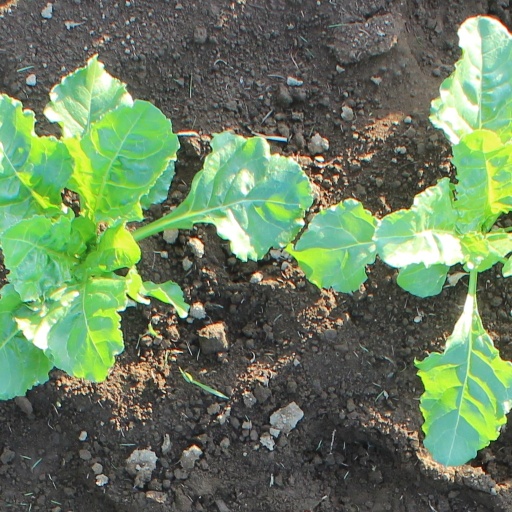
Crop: sugar beet